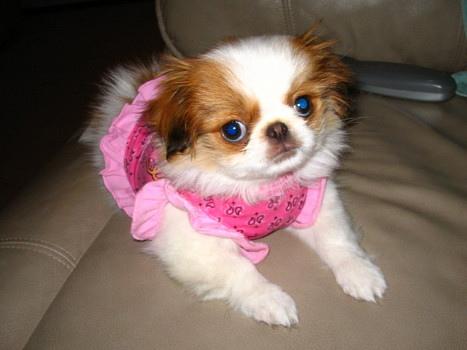
Breed: japanese chin